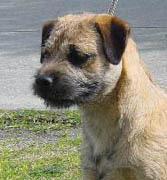
Border_terrier